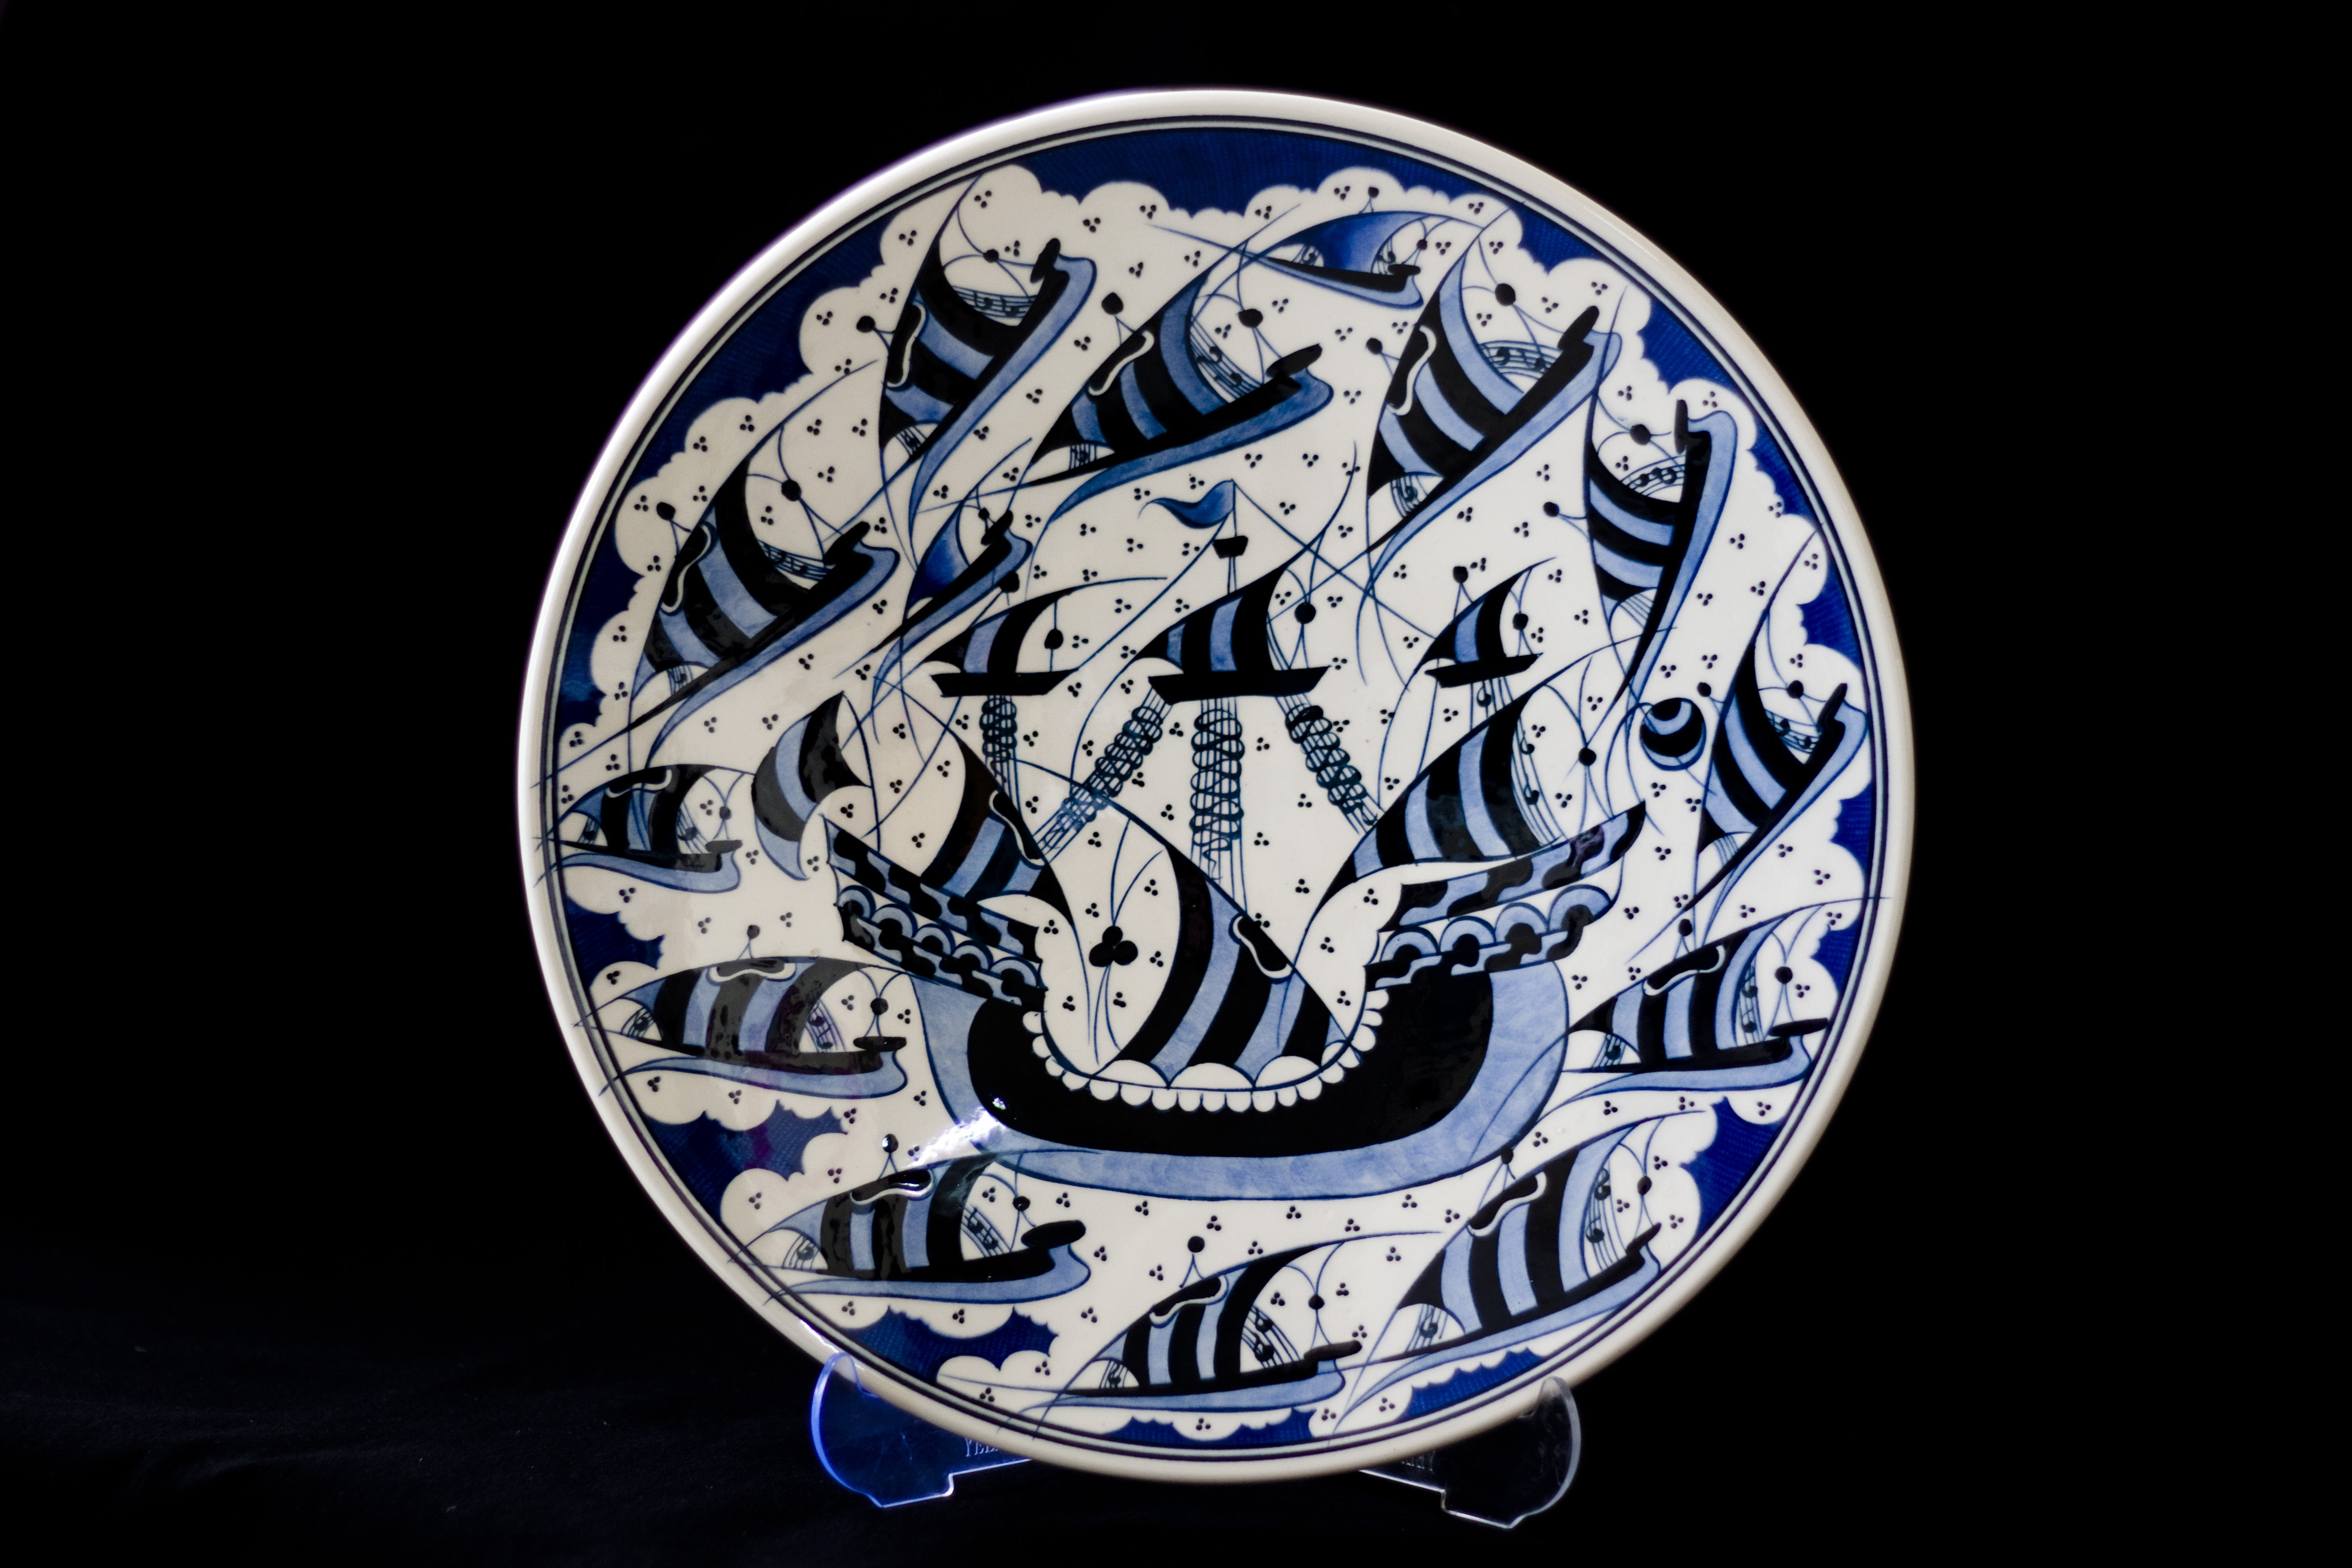
ceramic, plate, tile, turkey, handicrafts, increased, dishware, blue and white porcelain, atalay melahat glow, hare tile